Giovanni Bonino

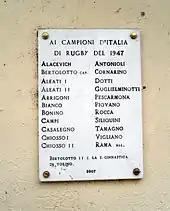
Commemorative plaque in honour of the Italian champions 1947.

Following the Italy (RL) tour of 1950 to France, England, and Wales, a Torino XIII featuring Giovanni Bonino joined the French league.